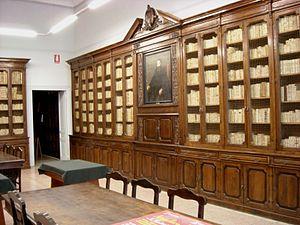
Angelico Aprosio est un religieux, érudit, écrivain et bibliothécaire italien né à Vintimille le 29 octobre 1607, et mort dans la même ville le 23 février 1681.